Niall Horan

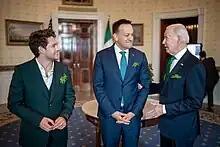
President Joe Biden (right) talks with Horan and Taoiseach Leo Varadkar before a St Patrick's Day reception, 2023

"Heaven", the lead single from his third studio album "The Show", was released on 17 February 2023. The single debuted at number 4 on the Irish singles chart one week later. On 17 March 2023, Horan performed the song at the White House for U.S. President Joe Biden and Taoiseach Leo Varadkar's Saint Patrick's Day celebration. "Meltdown", the second single from his upcoming album, was released on 28 April 2023. "The Show" debuted at number 1 in eight countries, including the Irish and UK album charts, and number 2 in the United States of America.